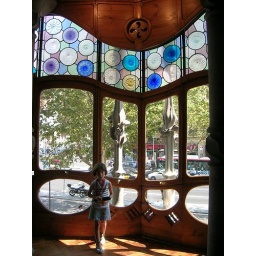
girl by the window in Casa Batllo, Spain